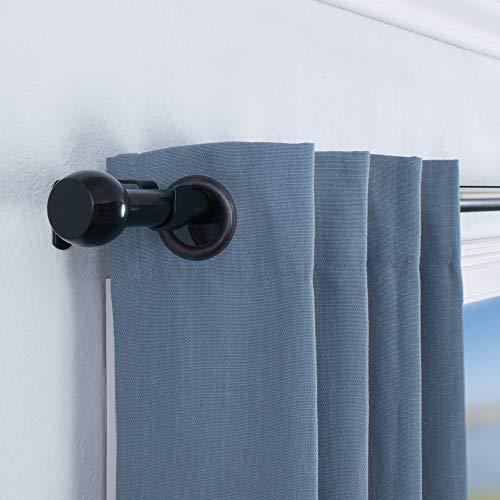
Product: Decopolitan 1" Knob Curtain Rod Set, 18 to 36 Inches, Black
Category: Home & Kitchen | Home Décor | Kids' Room Décor | Accents | Drawer Handles & Pulls
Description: Robust one inch diameter steel rods for long lasting use.
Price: $14.99
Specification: PackageDimensions:20x3x1.5inches|ItemWeight:1.25pounds|ShippingWeight:1.25pounds(Viewshippingratesandpolicies)|Manufacturer:BemeInternational|ASIN:B081SHX1G4|Itemmodelnumber:29546-BO18